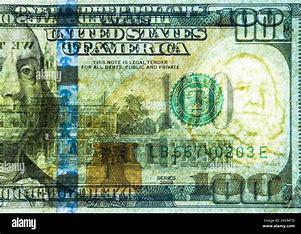
Brand: ON
Model: 100